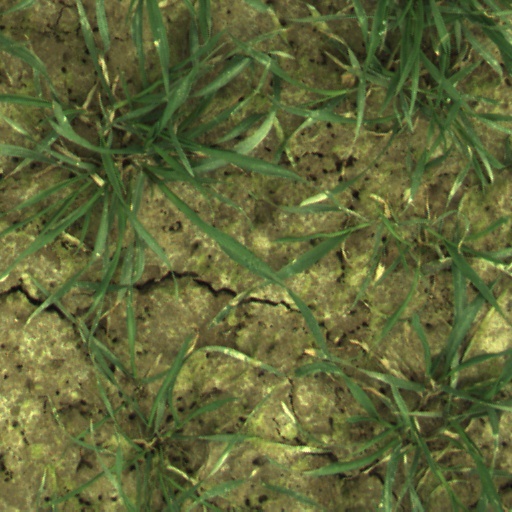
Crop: wheat